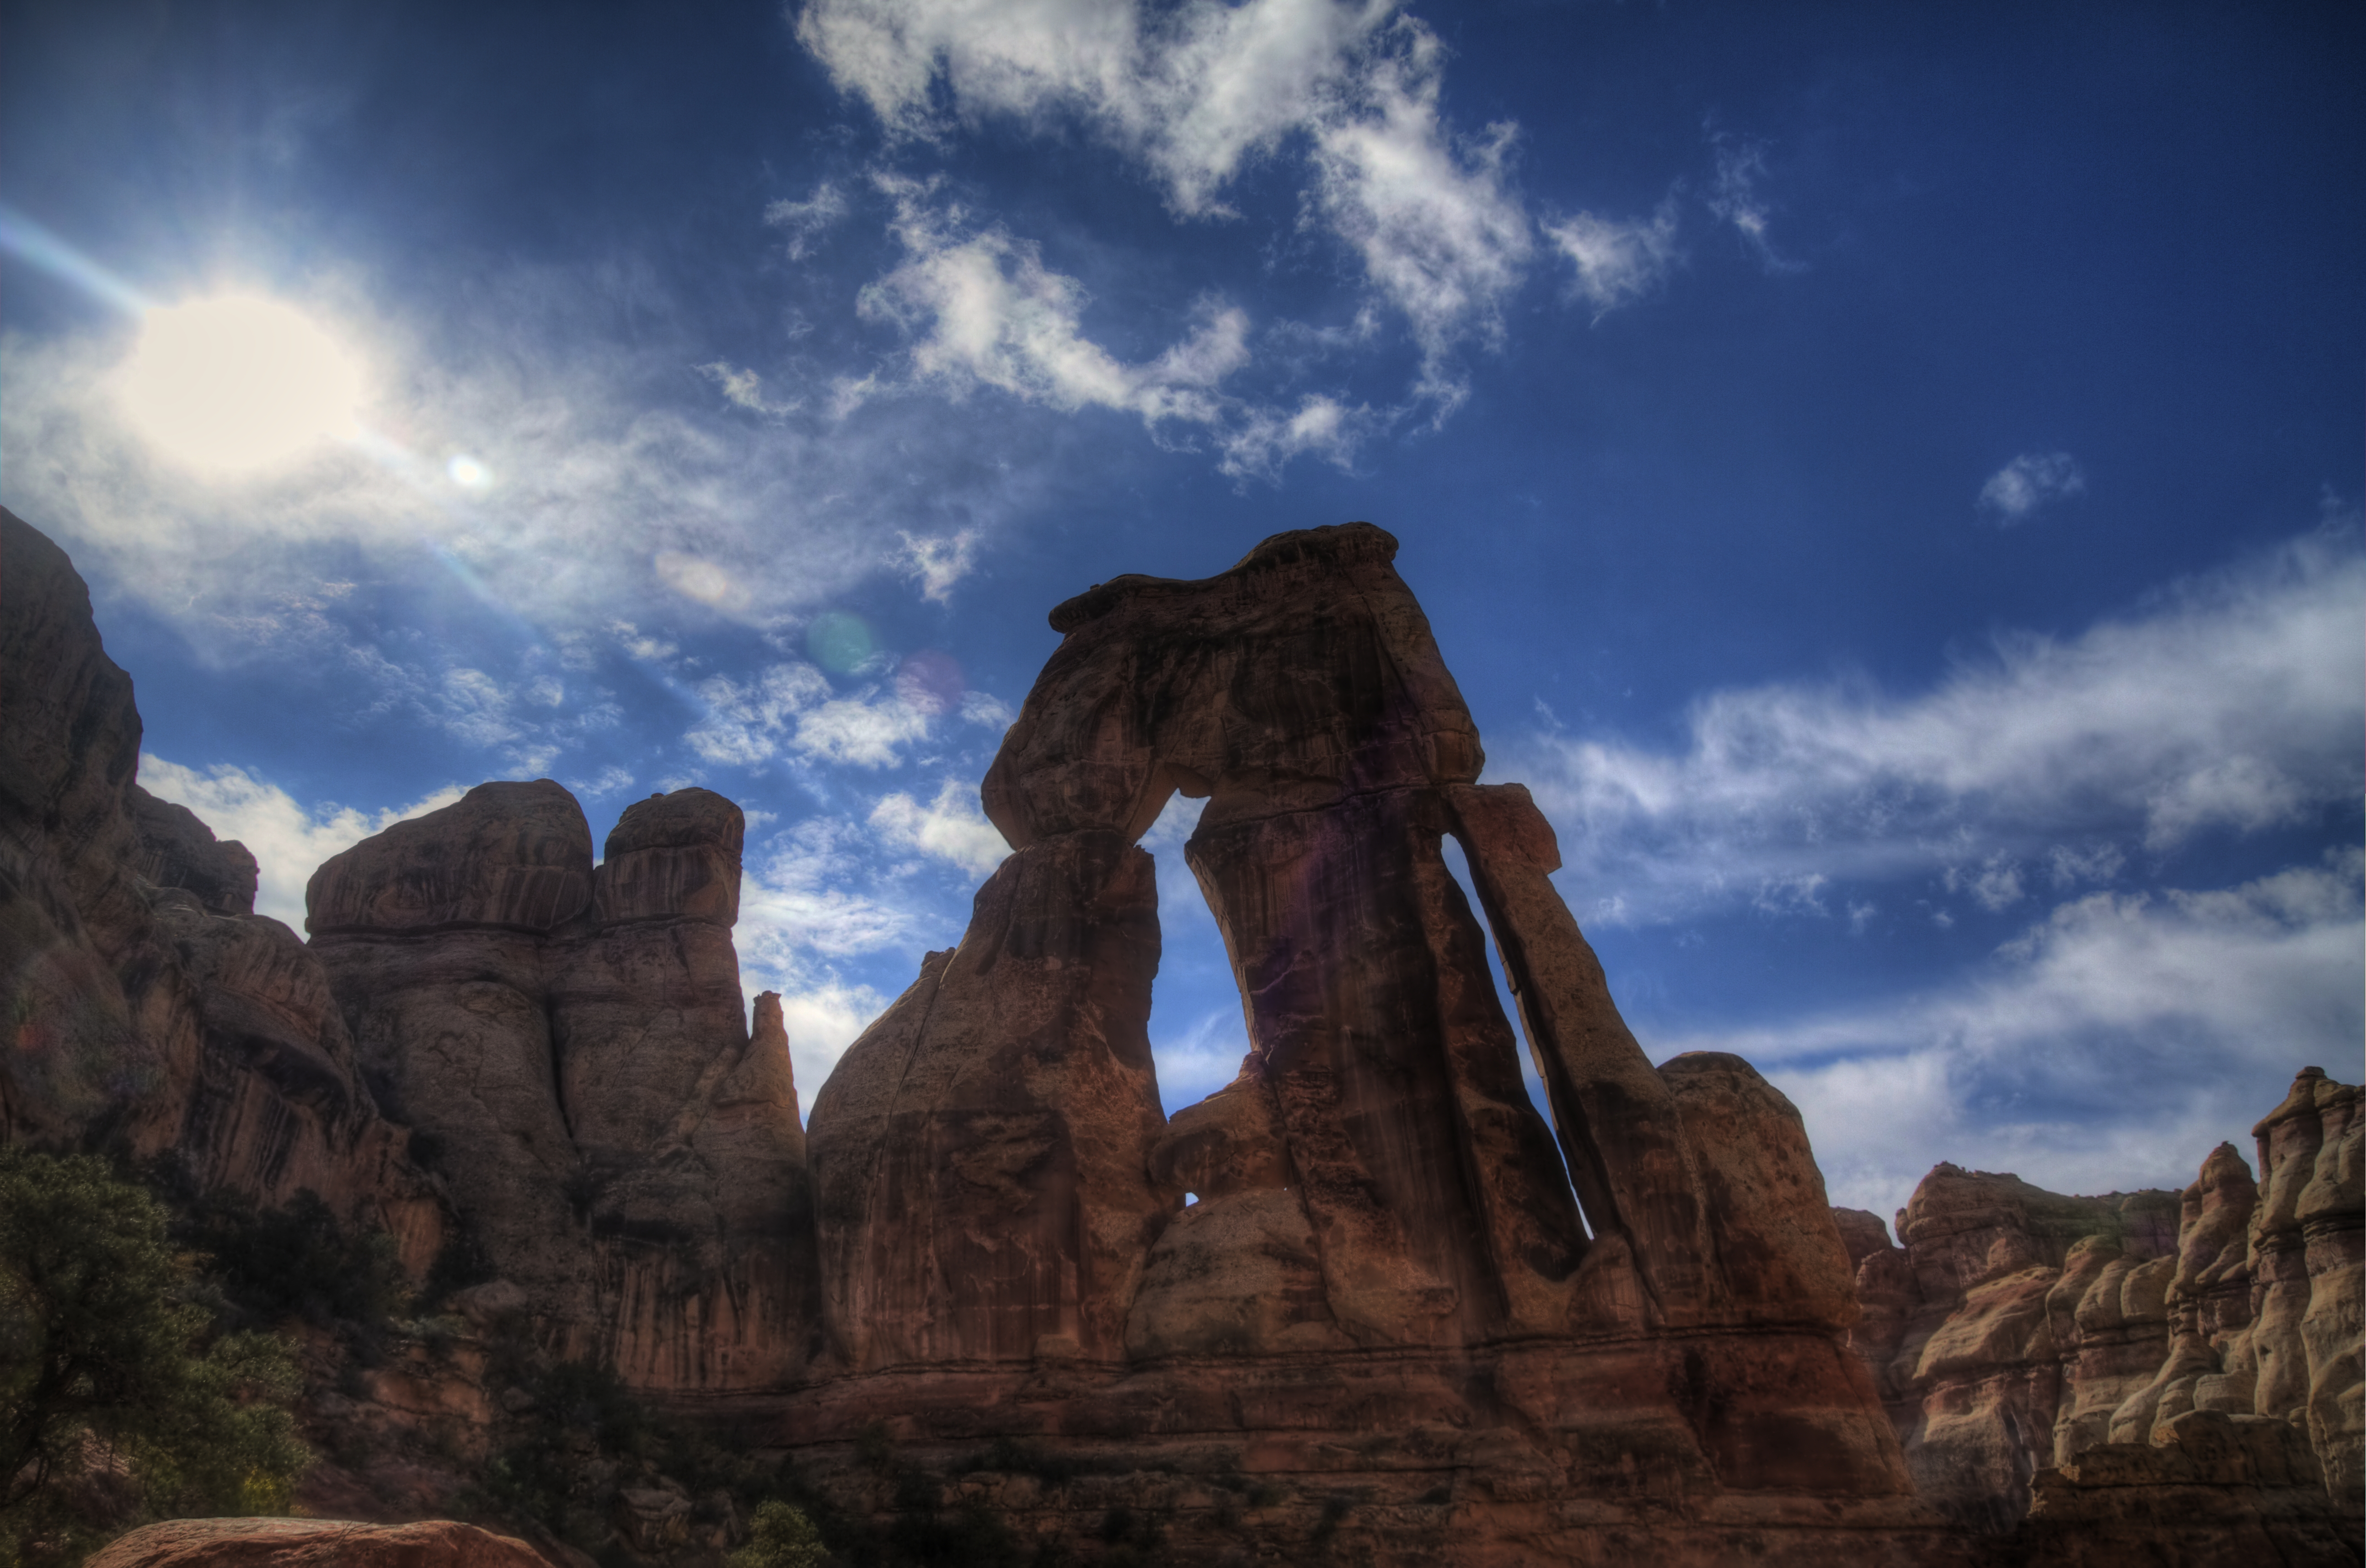
landscape, nature, rock, wilderness, mountain, cloud, sky, valley, formation, arch, canon, landmark, canyon, terrain, national park, hdr, eos, geology, cool, utah, badlands, canon7d, plateau, 7d, scape, moab, canyonlands, butte, screenshot, tonemapped, druid, mountainous landforms